Higher Education Institute of Brasilia

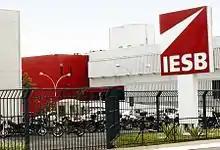
IESB

On 13 April 1998, Centro Universitàrio IESB (English: CESB, the Center of Higher Education of Brasilia) was founded, aiming to be an institution that developed education, research and extension activities of a higher level. After four years, the Ministry of Education authorized the two first undergraduate courses: Education Science and Administration, with concentrations in Science and Technology Policy and Management and Human Resources. In 1998, two more courses were authorized: Legal Sciences and Social Communication, with concentrations in Journalism, Advertising and Marketing. Other courses created in 1999 and IESB moved to another campus in L2 Norte, Quadra 609. In 2013, IESB took part in Pronatec, a program of the Ministry of Education (Brazil). This way they enrolled about 3000 students for a quicker formation in technical courses.